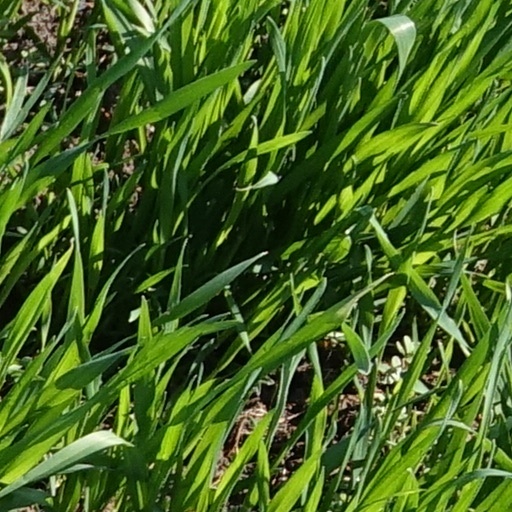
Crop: wheat